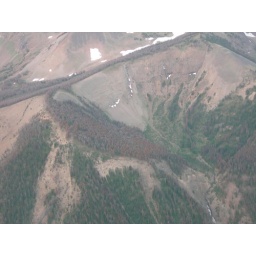
Aerial of whitebark pine stand devastated by mountain pine beetles.